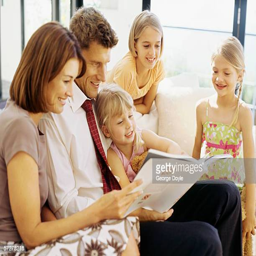
side profile of parents with their daughters looking at a magazine